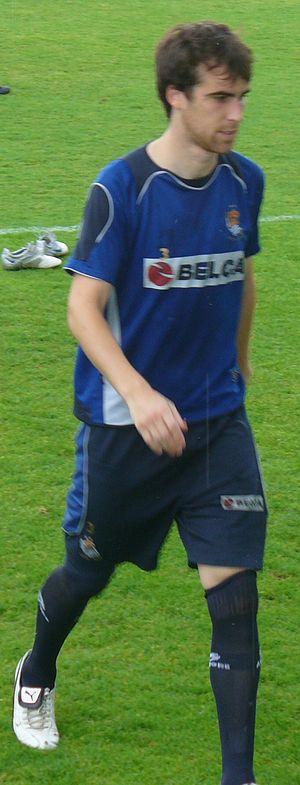
Mikel González Martínez, né le 24 septembre 1984 à Arrasate, est un footballeur basque espagnol évoluant au poste de défenseur central dans le club du AEK Larnaca.